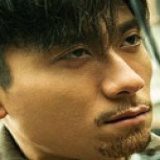
diễn viên Trương Nhất Sơn